Lafayette, Tennessee

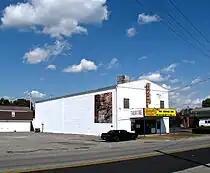
Lafayette Cinema

There were 1,718 households, out of which 26.1% had children under the age of 18 living with them, 49.2% were married couples living together, 10.6% had a female householder with no husband present, and 36.6% were non-families. 34.2% of all households were made up of individuals, and 20.1% had someone living alone who was 65 years of age or older. The average household size was 2.21 and the average family size was 2.79.